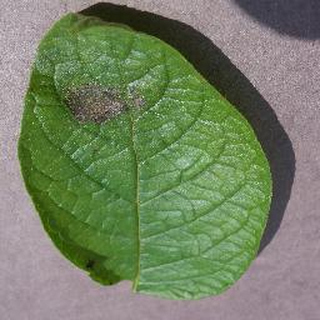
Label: potato_late_blight